Walter Wren

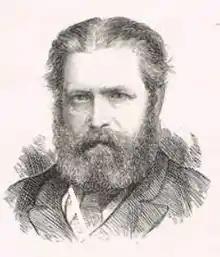
Wren in 1880

Walter Wren (28 December 1833 – 5 August 1898) was an English tutor and Liberal Party politician who sat in the House of Commons briefly in 1880.